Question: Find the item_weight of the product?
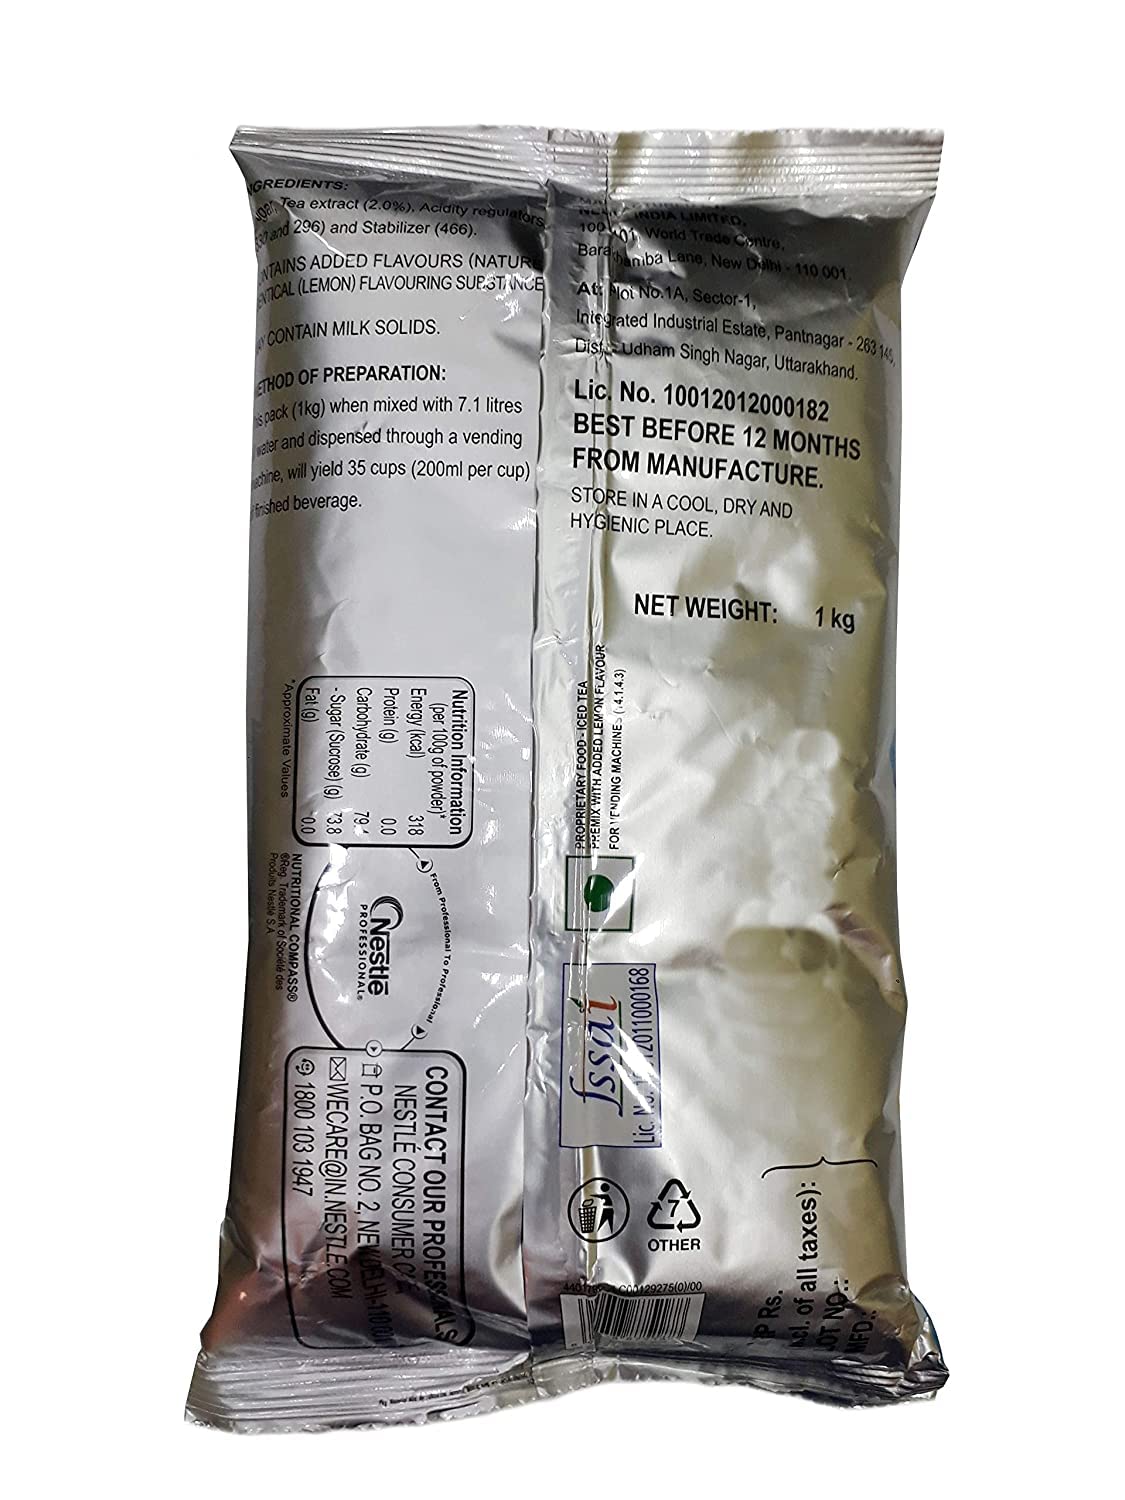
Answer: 1 kilogram